Maria Kalaniemi

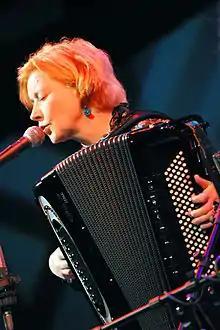
Maria Kalaniemi performing in Warszawa during Cross Culture Festival 2011

Maria Kalaniemi (born 27 May 1964 in Espoo, Finland) is a Finnish accordionist. She was classically trained, gaining her MMus from the Sibelius Academy in 1992, but has become mostly known as a folk musician having played this music from childhood, besides her classical music studies, and also at the folk music department of the Sibelius Academy.